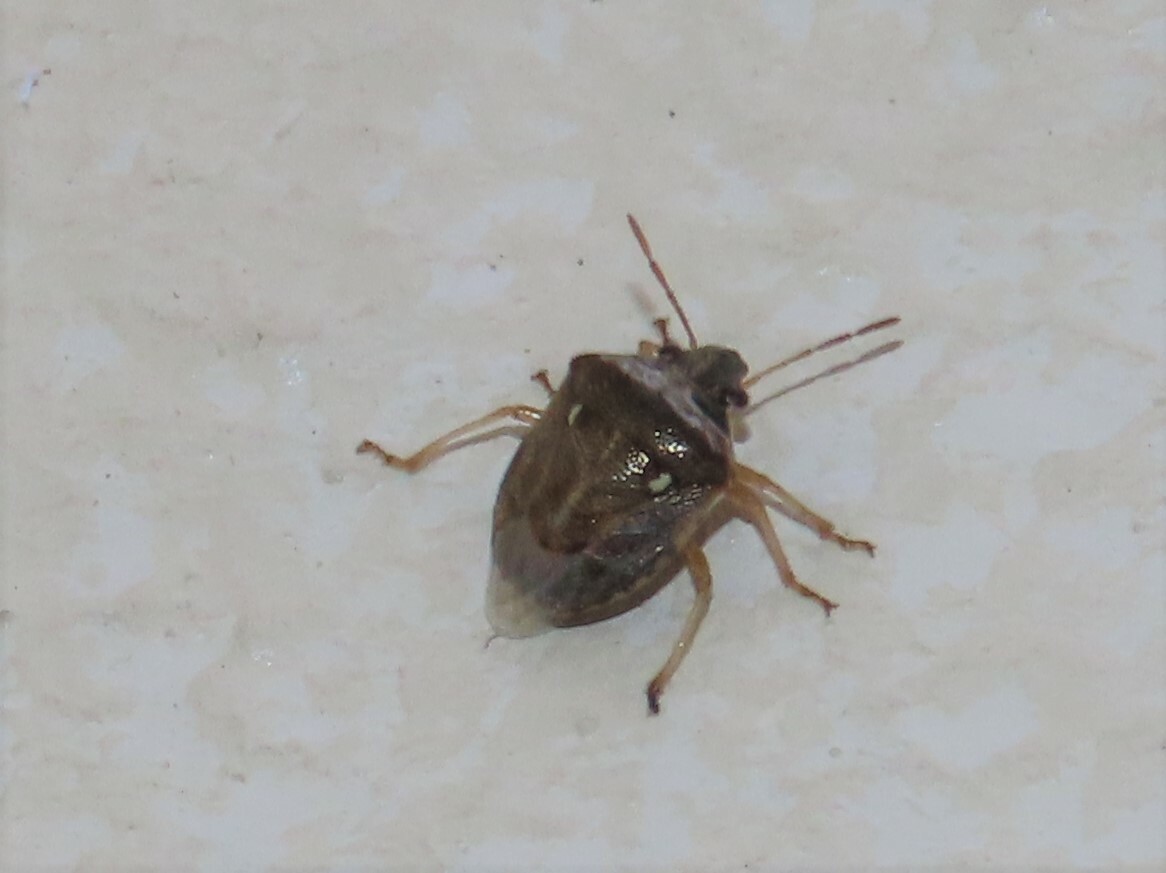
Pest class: stink_bug